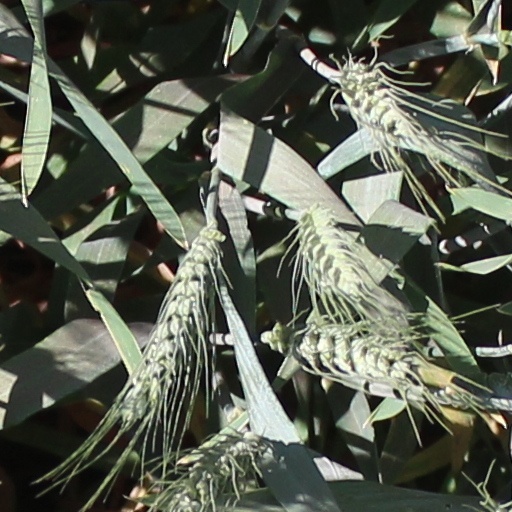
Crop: wheat